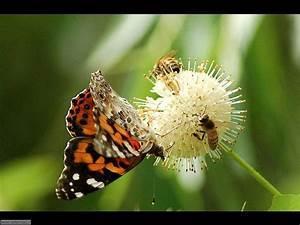
butterfly